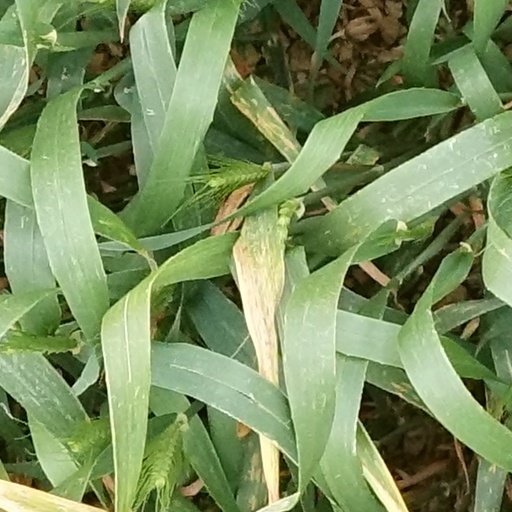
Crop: wheat